Wide Field and Planetary Camera

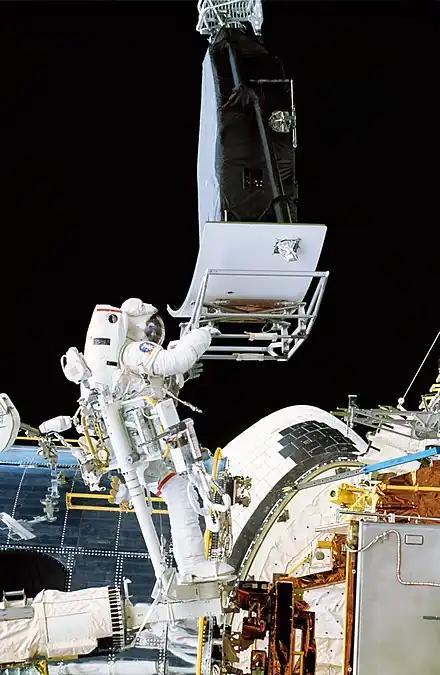
The Wide Field and Planetary Camera in space while it was being exchanged for Wide Field and Planetary Camera 2 during STS-61, 1993

The instrument had two different cameras within, the Wide Field and the Planetary Camera. The Wide Field camera had a wider field of view compared to the Planetary Camera.